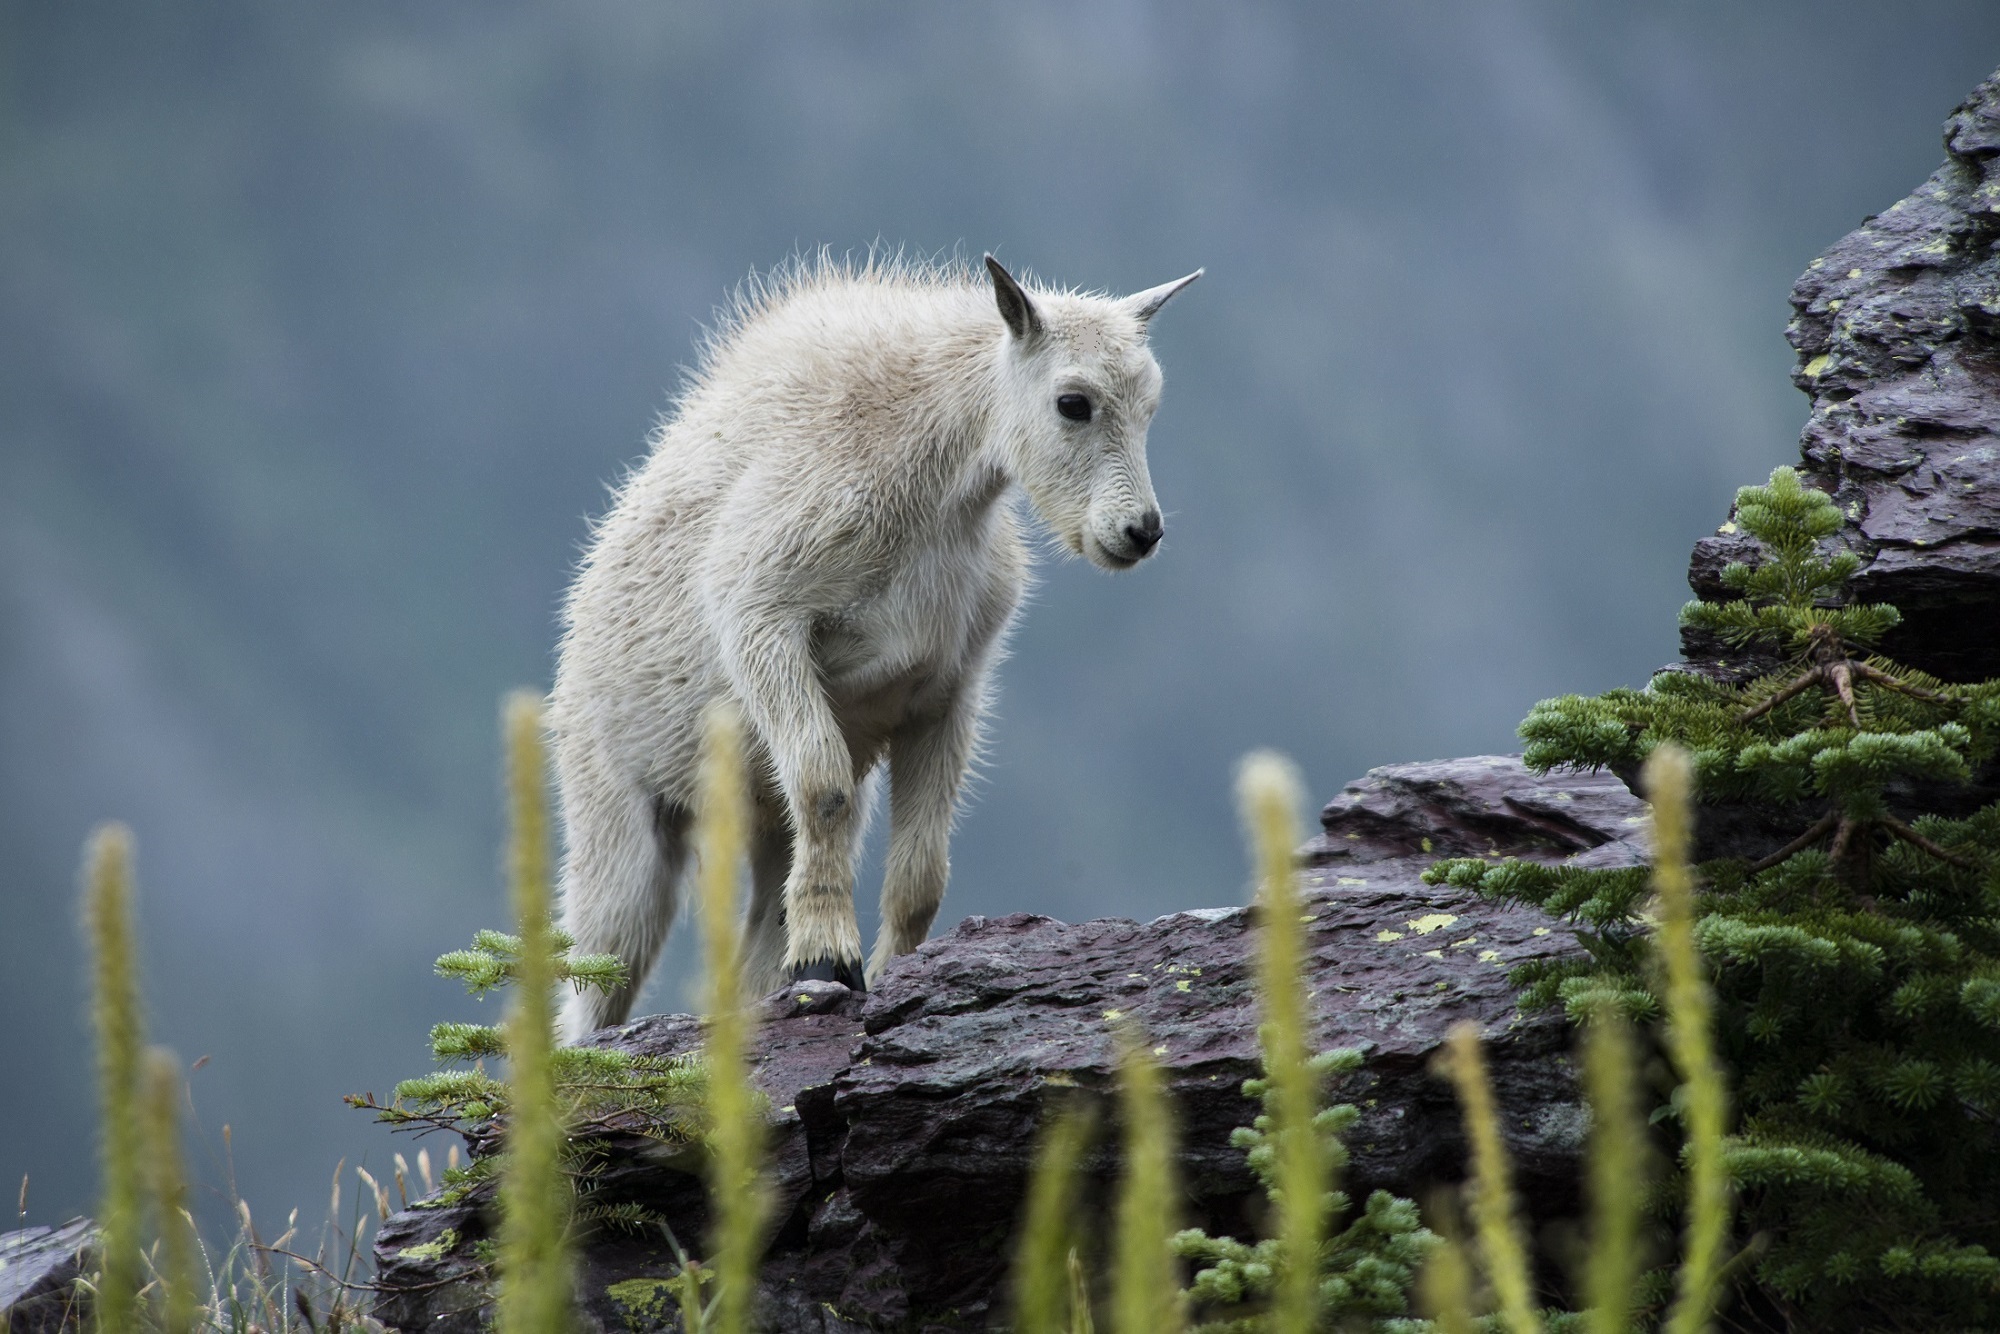
nature, white, animal, looking, cliff, wildlife, wild, fur, young, mammal, alpine, wolf, fauna, mountain goat, rocks, outdoors, vertebrate